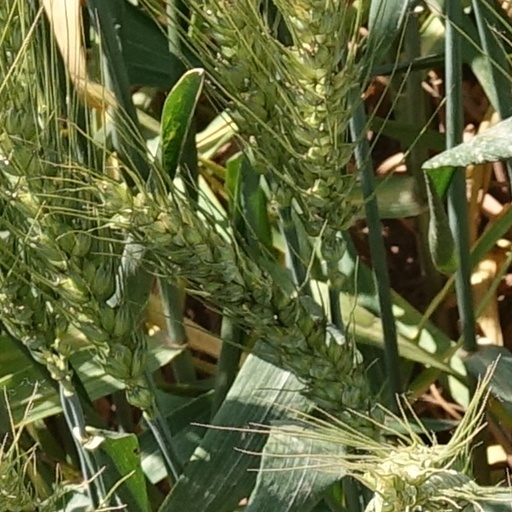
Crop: wheat